Orders, decorations, and medals of Turkmenistan

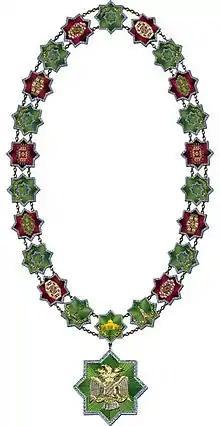
The Watan Order.

State awards of Turkmenistan include the orders, decorations, and medals. The following is a list of these awards of Turkmenistan.